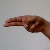
The image shows a hand gesture representing the letter 'H' in Indian Sign Language.